Dubai Police Force

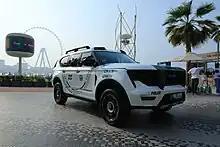
Dubai Police W Motors Ghiath— 10 have been delivered, out of an order of 400.

Guinness world records awarded Dubai police force for having the world’s fastest car, a Bugatti Veyron in service operation. It has a top speed of 253 mph(407 km/hr).